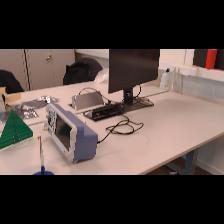
Label: NonHuman